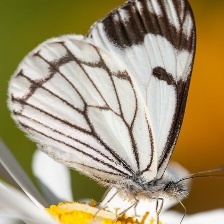
Species: PINE WHITE
Butterfly family (ImageNet category): cabbage_butterfly